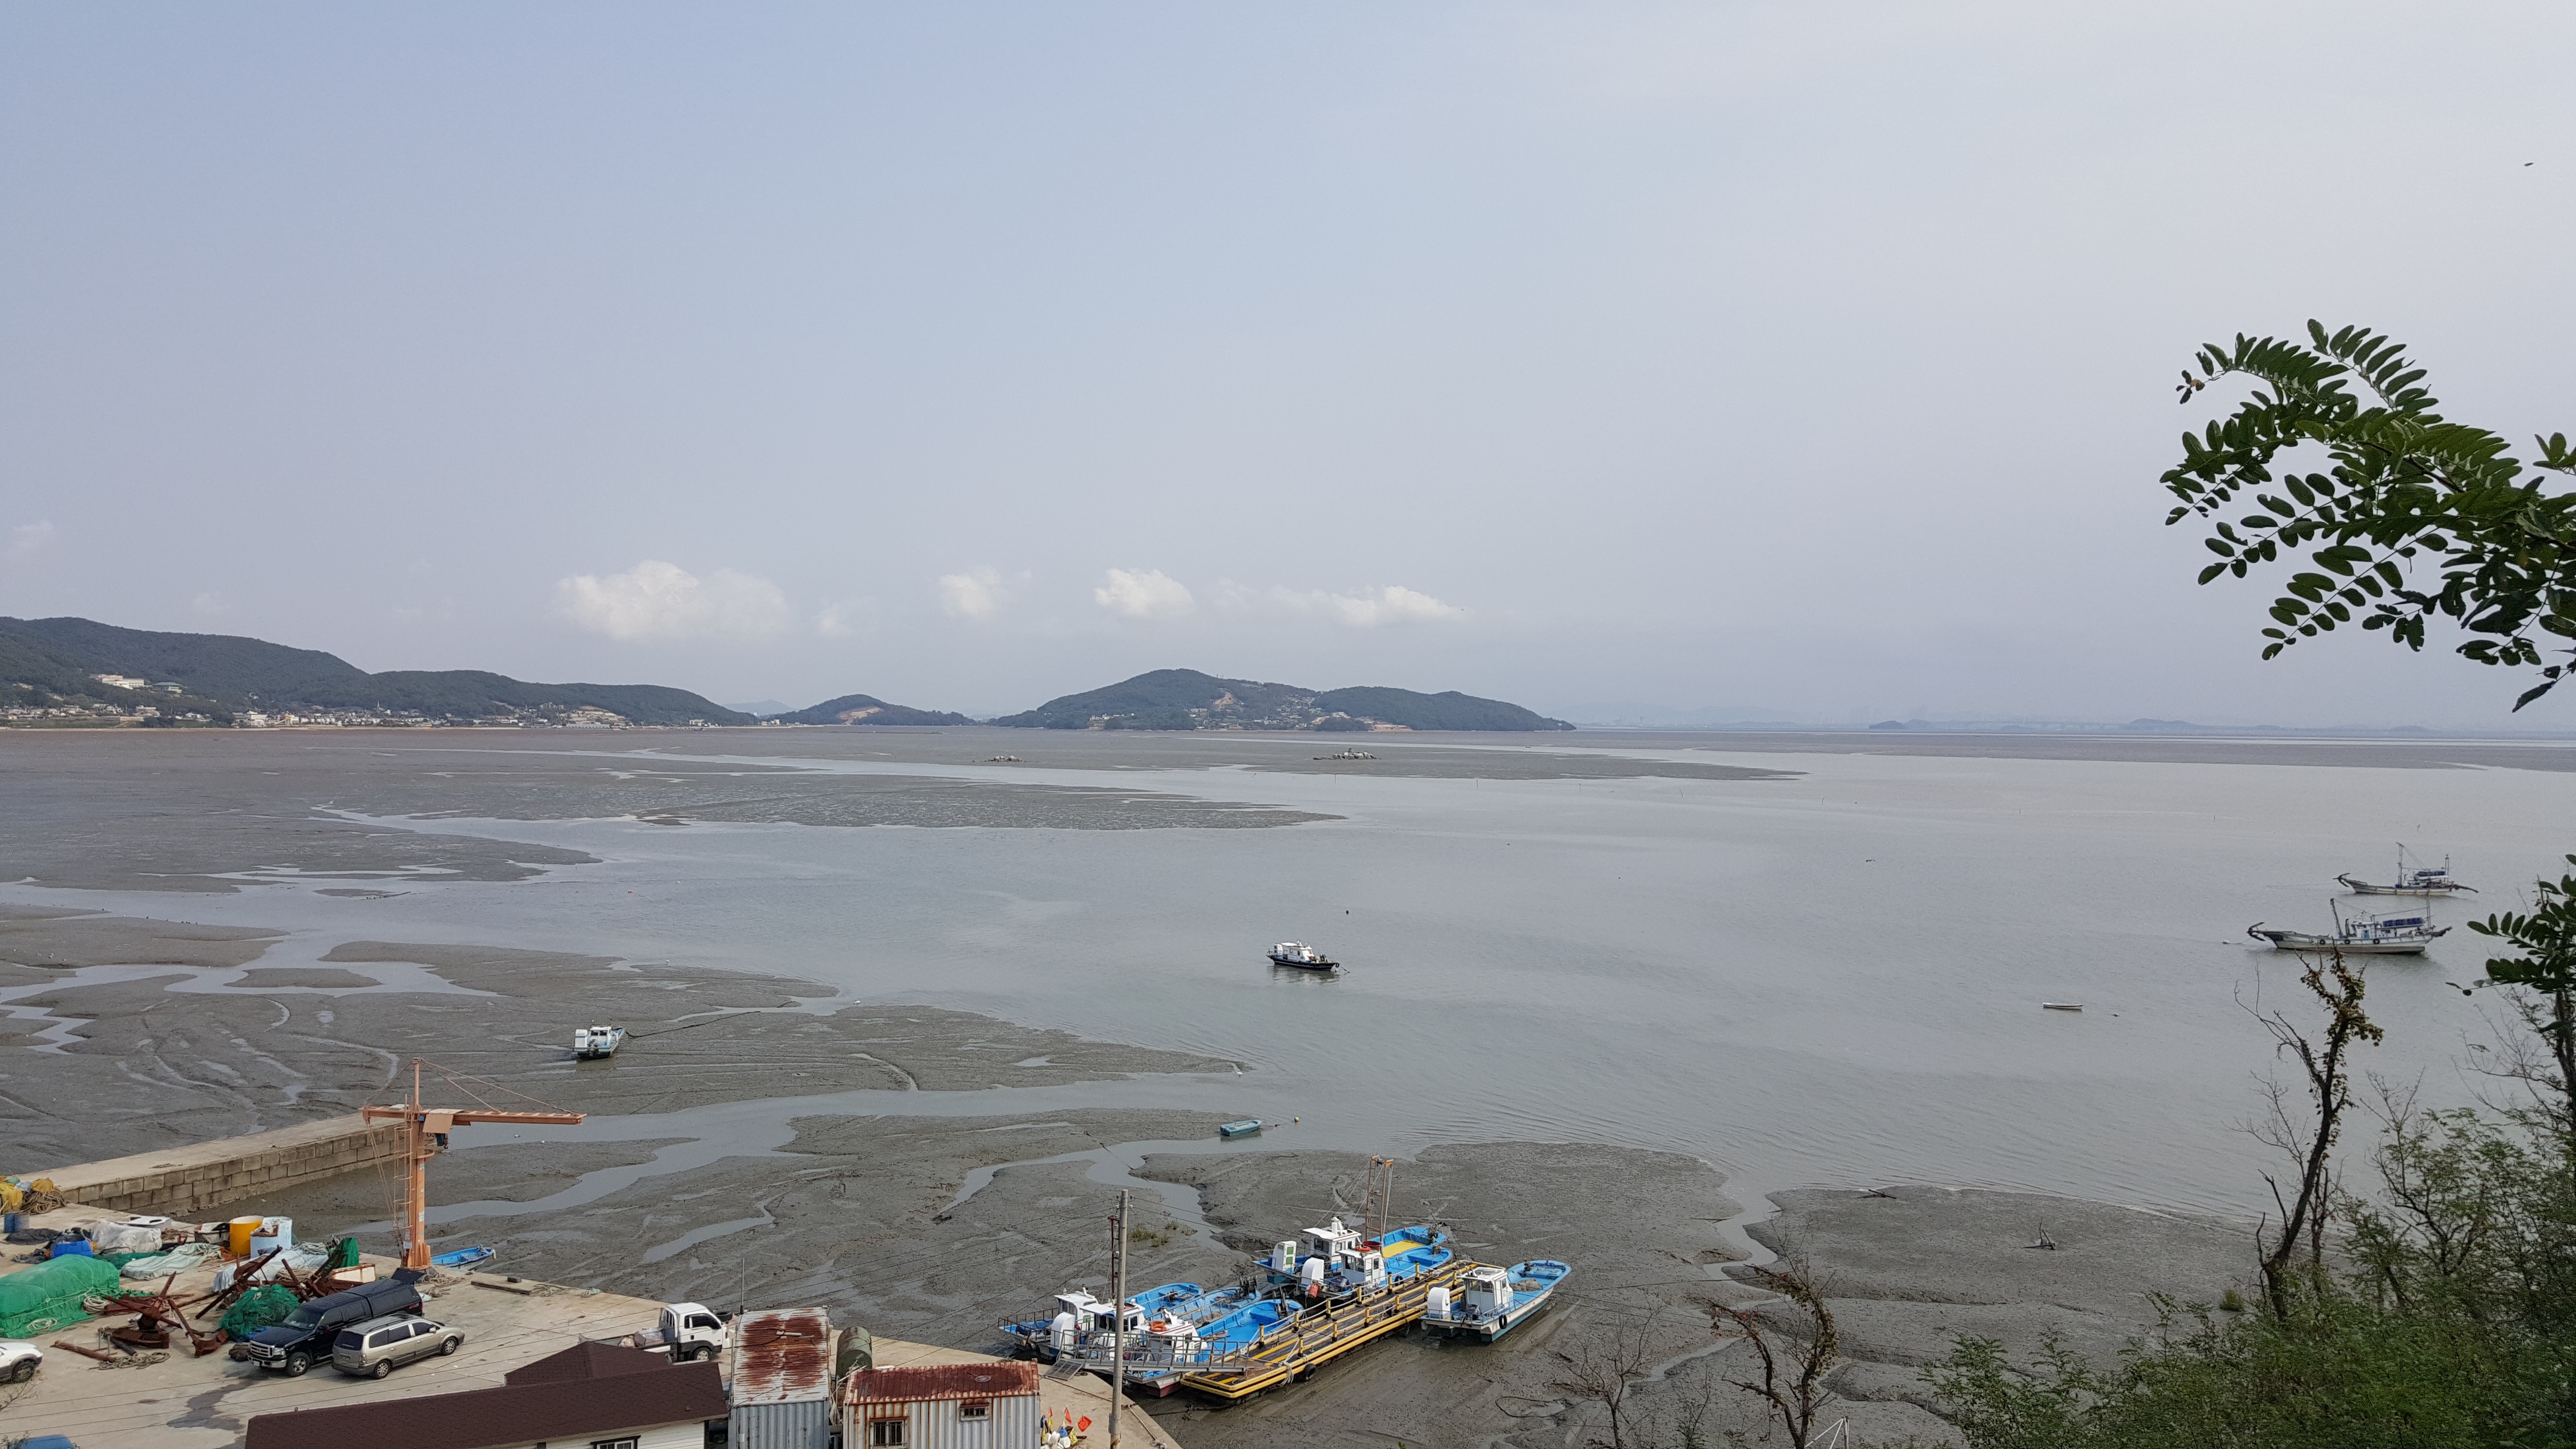
beach, sea, coast, ocean, shore, lake, vehicle, bay, reservoir, body of water